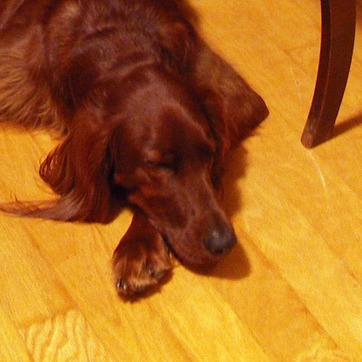
Material: other